Lost frog

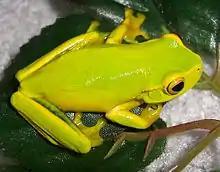
The dainty green tree frog is one of the most common lost frogs.

Lost frogs, also called translocated frogs, frogs which have been relocated, usually accidentally, outside of their original distribution.